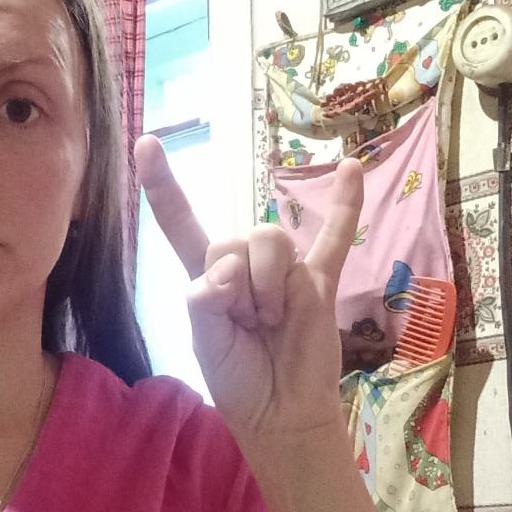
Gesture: rock